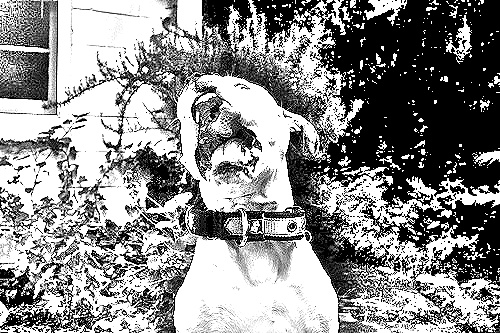
Portrait style: Sketch Portrait